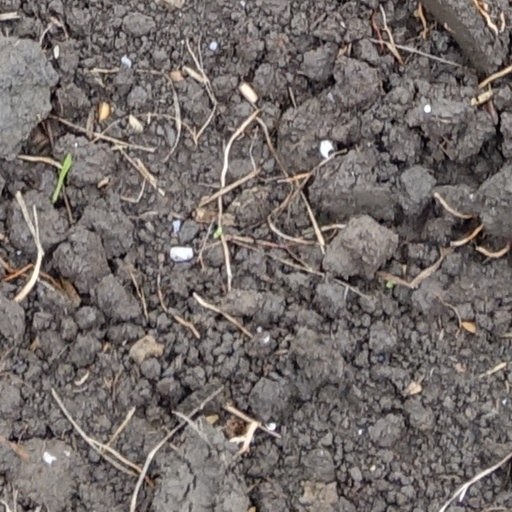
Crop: wheat